History of mobile games

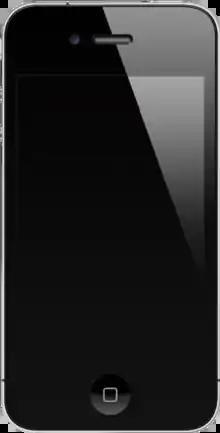
The iPhone (an iPhone 4 shown) drastically changed both the smartphone market and the mobile game industry.

Apple, Inc. had been an early player in the PDA market with the Apple Newton, but Steve Jobs had discontinued the line in 1998 to focus the company's hardware towards devices like the iMac and iPod. Under Jobs' direction, the same teams worked to develop the iPhone, which Apple first released in June 2007. Among key hardware features in the iPhone was a large random access memory (RAM) size compared to most other smartphones on the market as well as a larger screen, making it capable of running more complex apps, and a new operating system that could handle multitasking, far surpassing any other device on the market at the time. The iPhone also included various sensors such as an accelerometer, and also included a capacitive touchscreen that did not require any stylus and could be controlled by a finger, with later models adding support for multipoint sensing. In 2008, alongside the iPhone 3G, Apple released an iPhone OS software development kit, allowing developers to officially and inexpensively develop native apps (whereas previously, only web apps were allowed and native apps could only be installed through jailbreaking), which could be published through the newly available App Store.